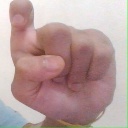
अक्षर: इ